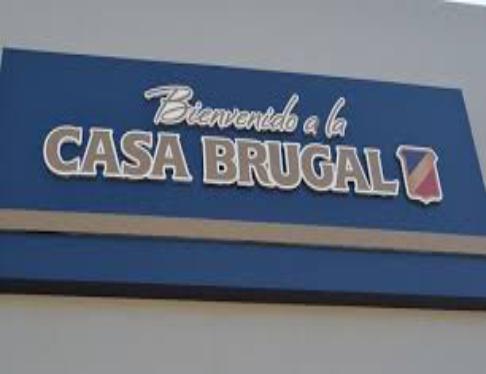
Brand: Brugal
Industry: Food